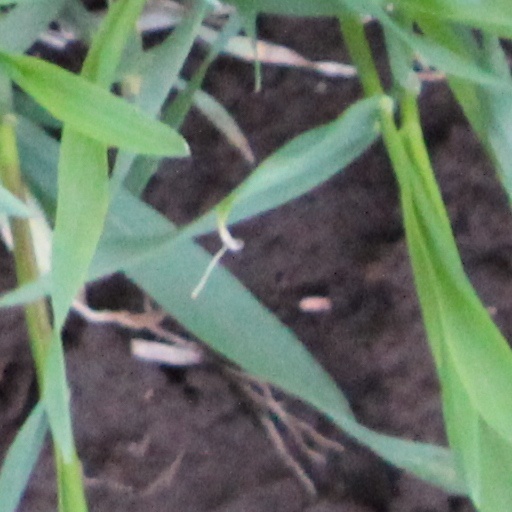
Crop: wheat